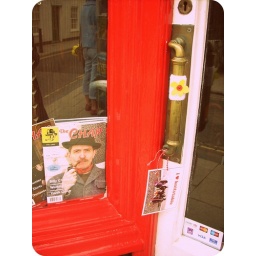
Though I love the knitted flower cuff on the door handle, I was more intrigued by the magazine in the window!